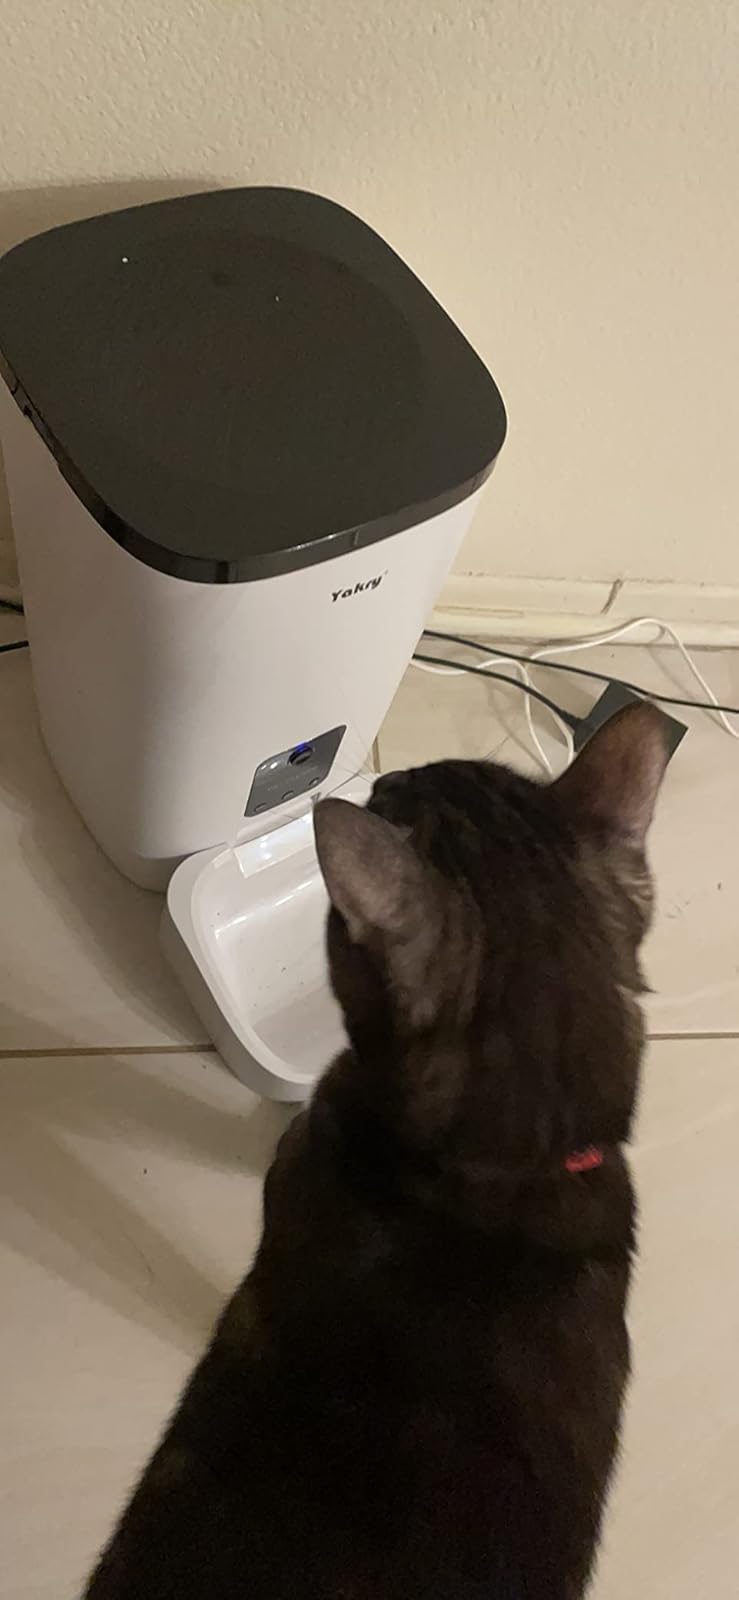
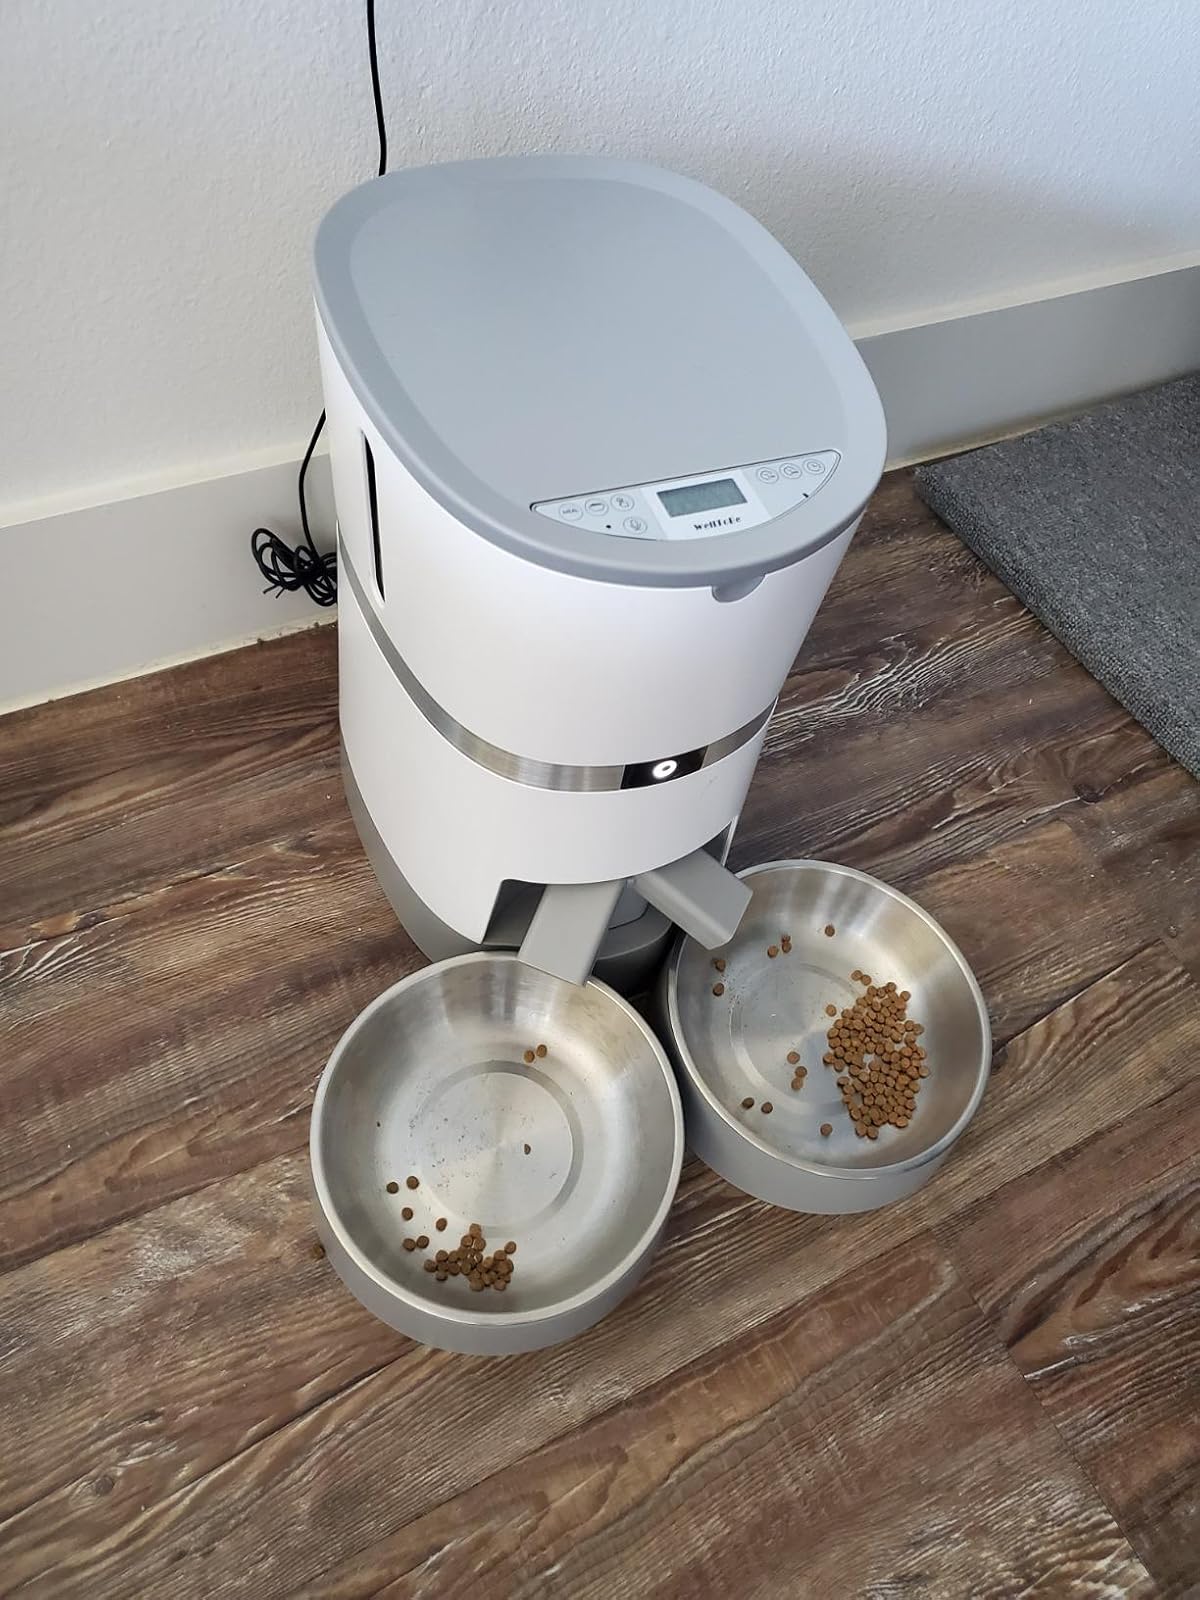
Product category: items_feeder
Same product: no